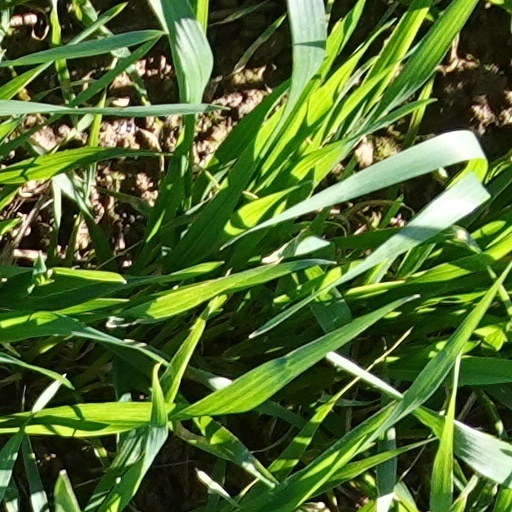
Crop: wheat